Flag of Minnesota

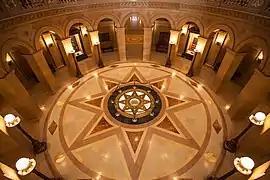
The final designs incorporated a modified eight-pointed star inspired by the one found in the Minnesota State Capitol rotunda.

The flag is to be flown over the Minnesota State Capitol from sunrise to sunset. When the flag is folded for storage, it should be folded in the same way as the national flag.